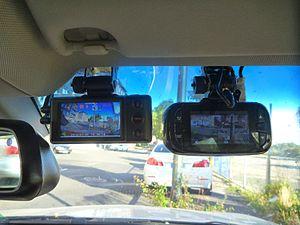
Une dashcam ou caméra de tableau de bord parfois caméra de bord, enregistreur mobile ou caméra embarquée est une caméra installée dans un véhicule pour enregistrer ce que le conducteur voit. Ce genre de dispositif permet d'apporter une preuve vidéo devant un tribunal, en particulier en cas de délit de fuite.